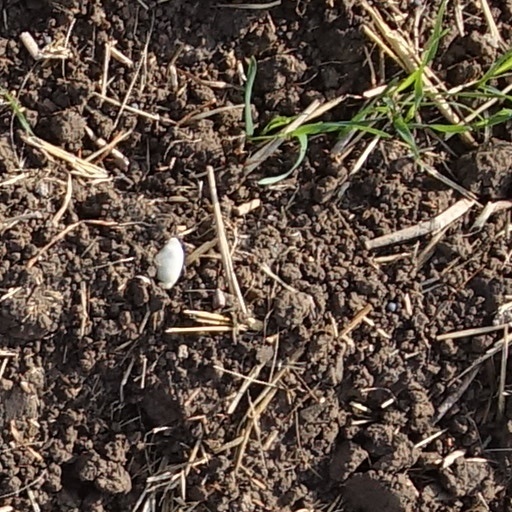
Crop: wheat